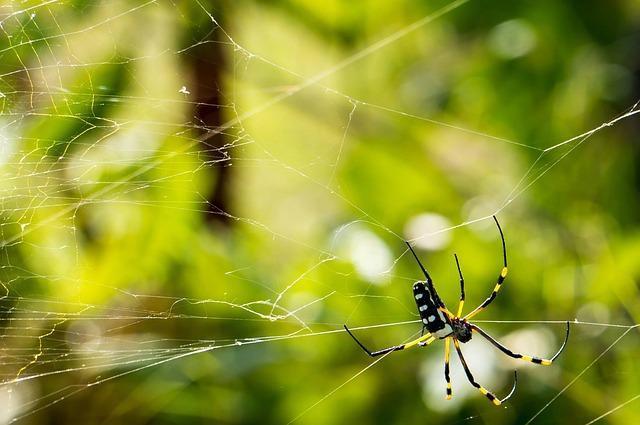
spider